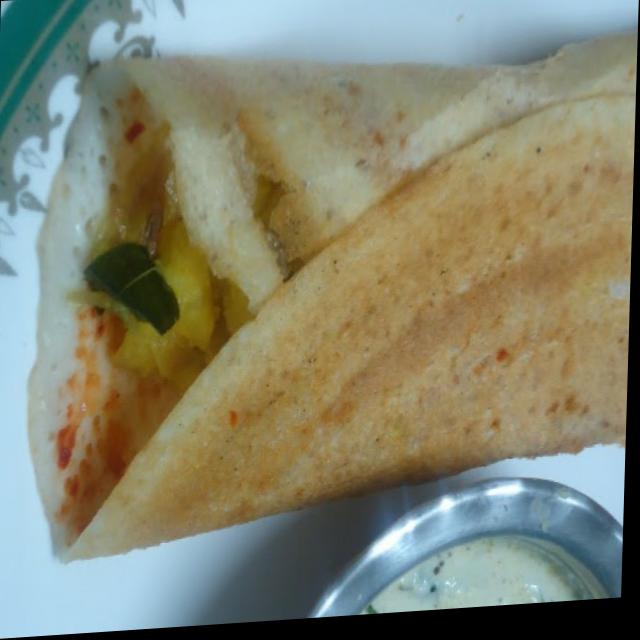
Dish: masala_dosa